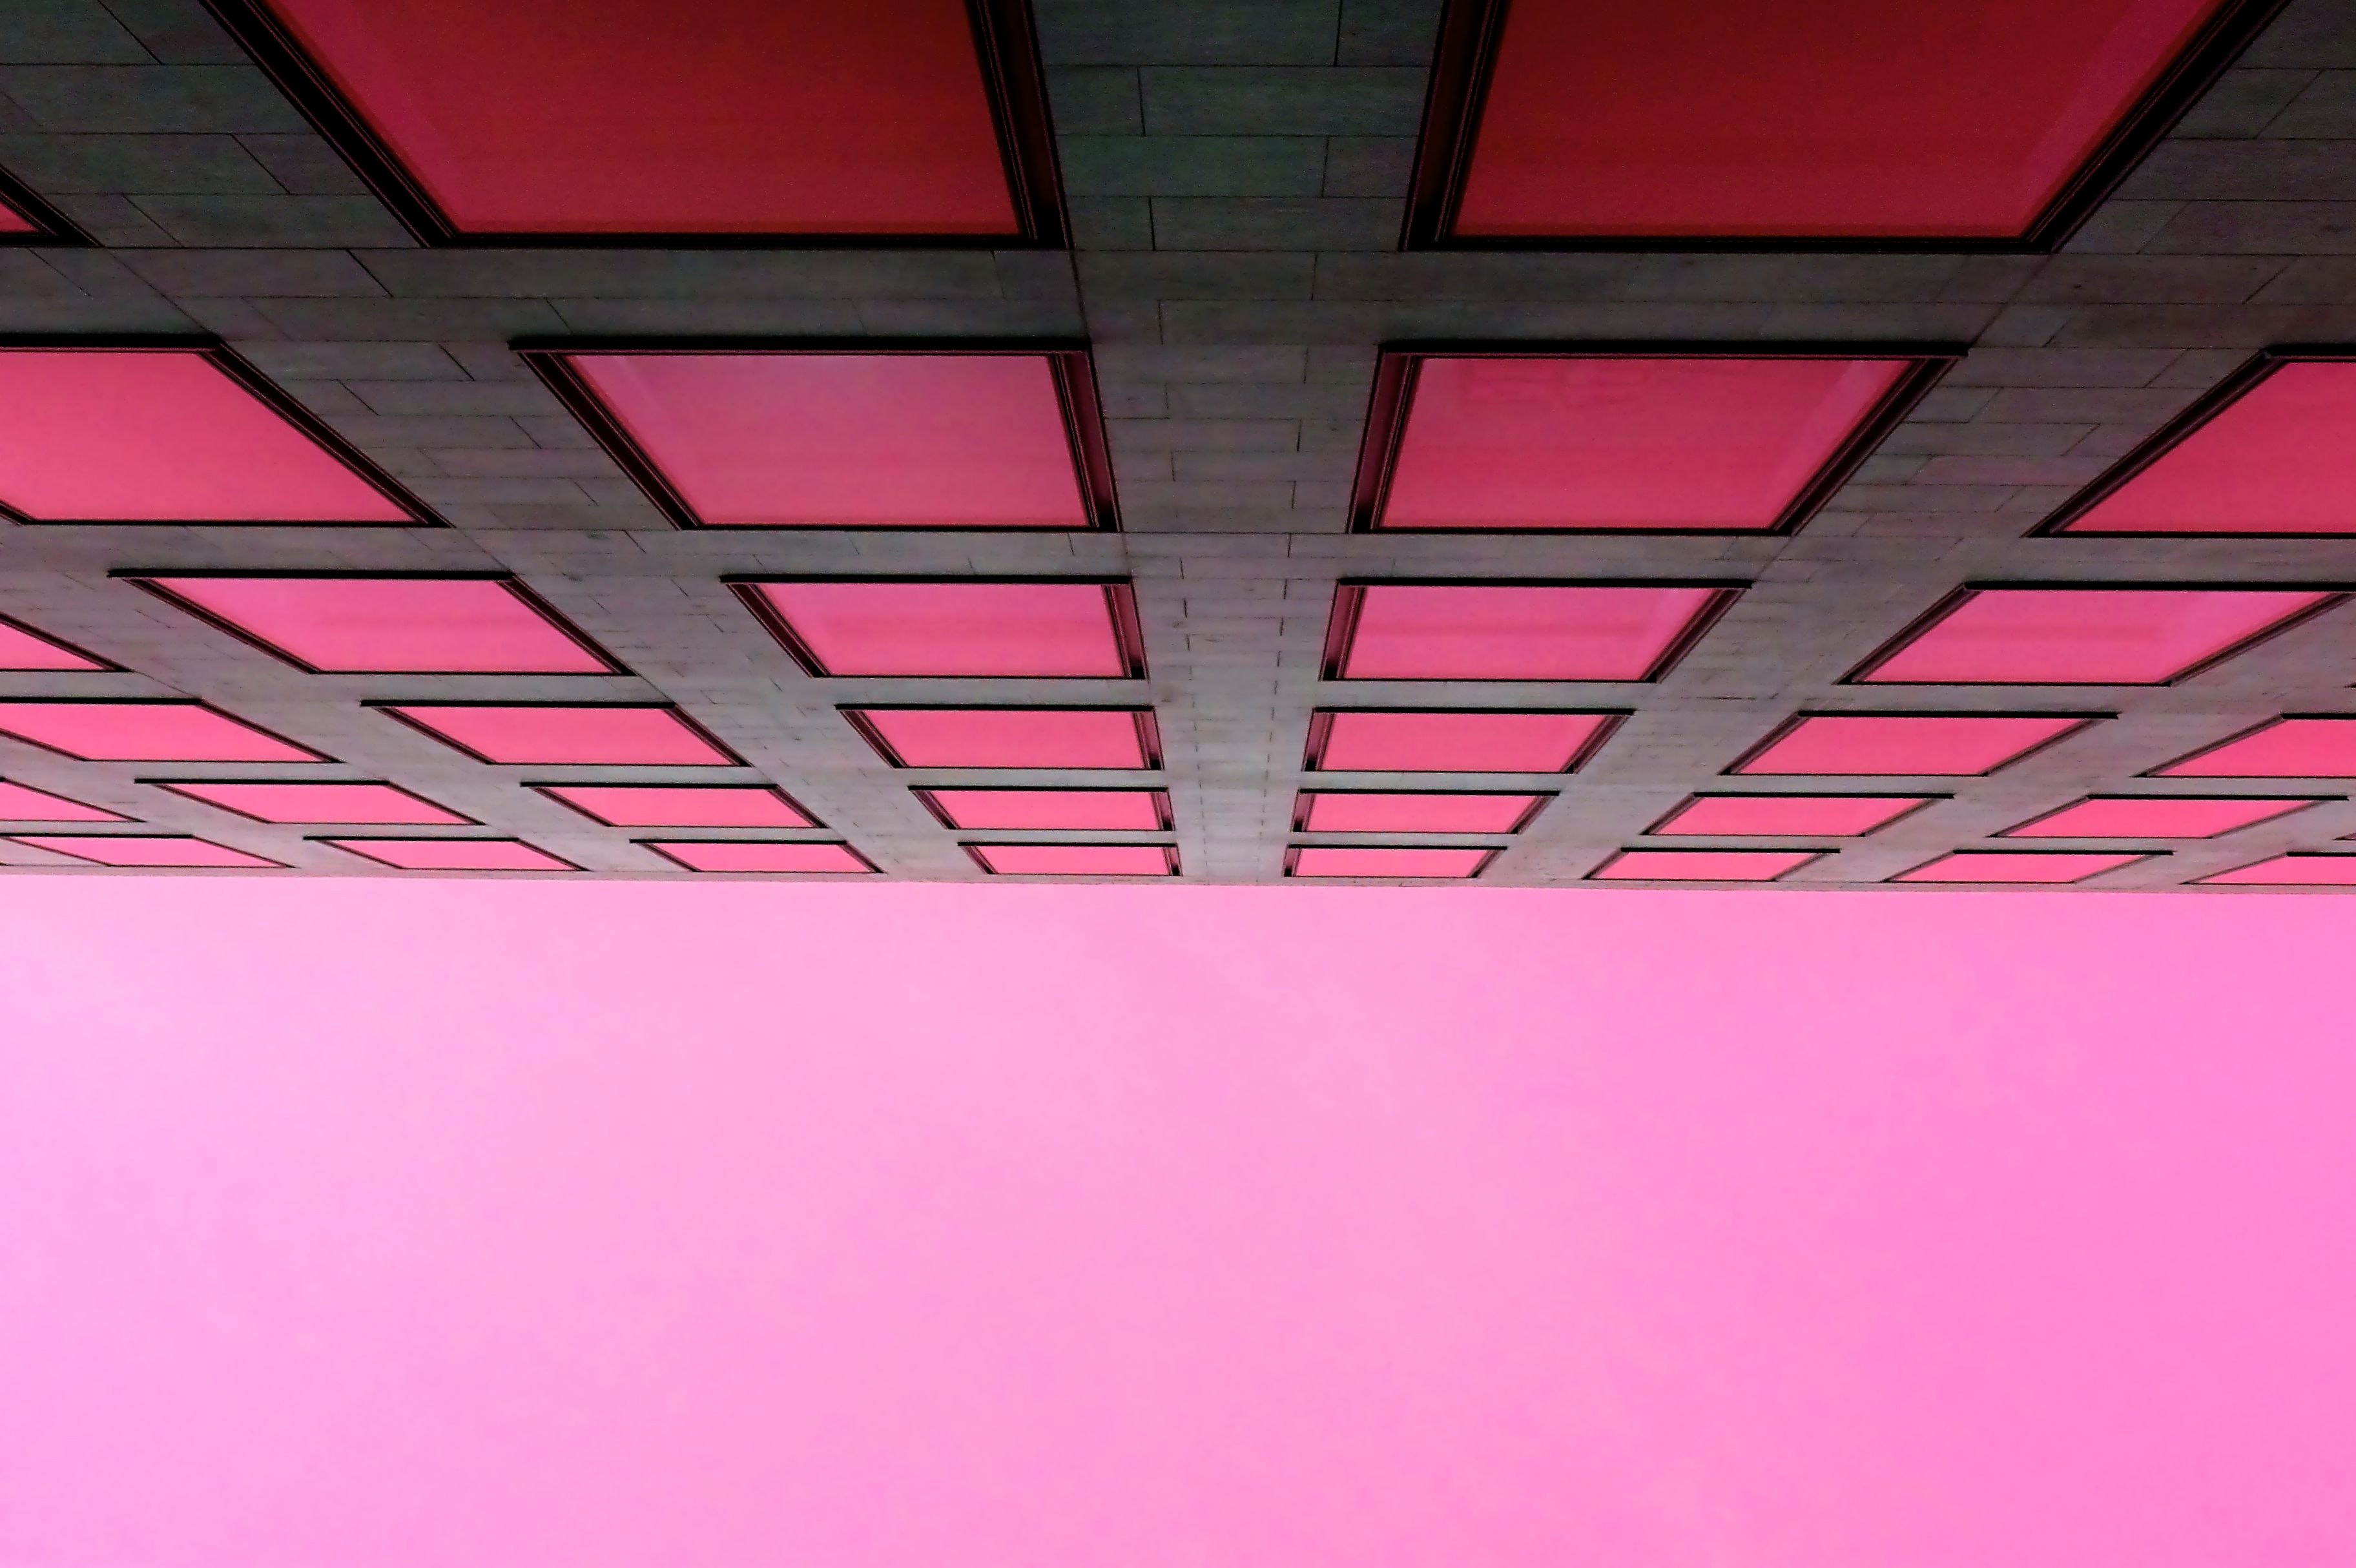
pink, red, ceiling, light, magenta, line, purple, architecture, Colorfulness, design, pattern, Material property, Tints and shades, symmetry